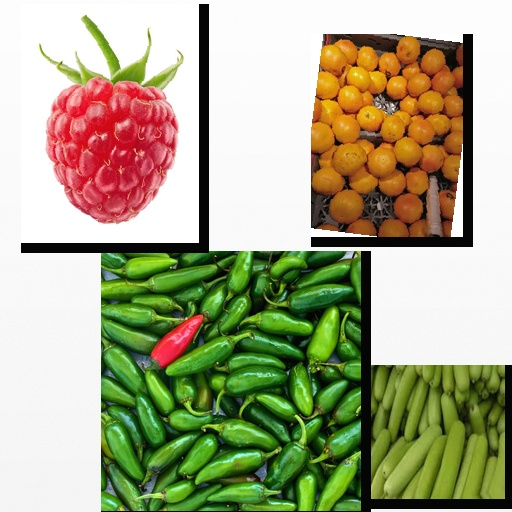
Food items: red_grapefruit, jalapeno, raspberry, bottle_gourd